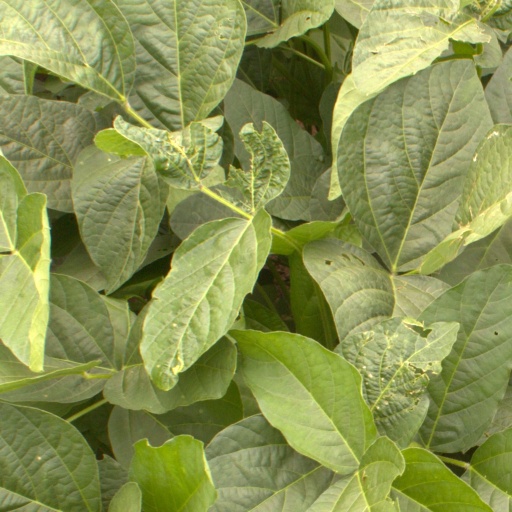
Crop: soybean